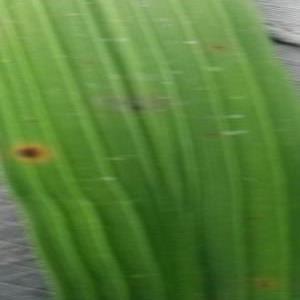
Disease: Brownspot